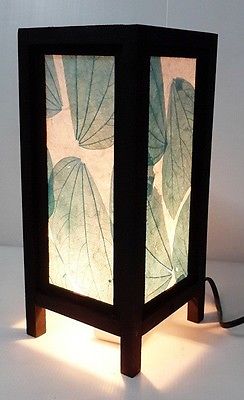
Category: lamp